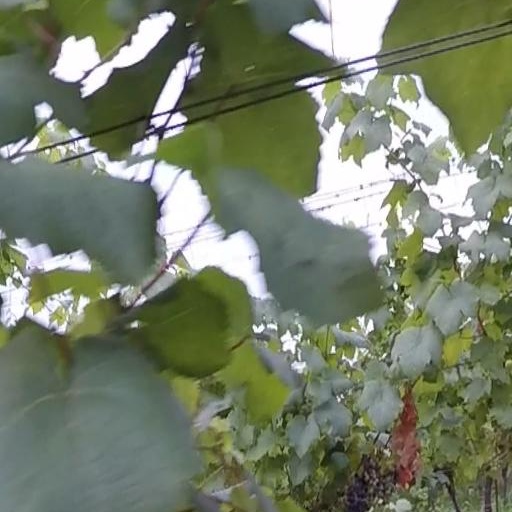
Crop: grape